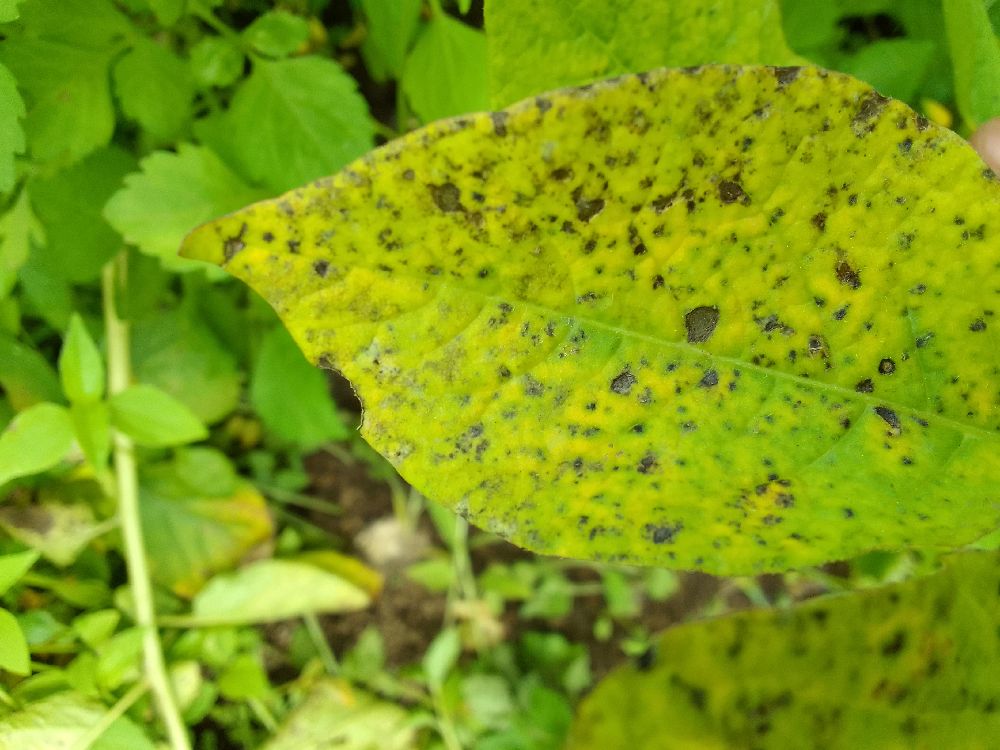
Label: Early blight